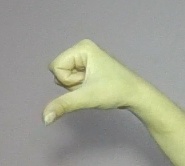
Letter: waw